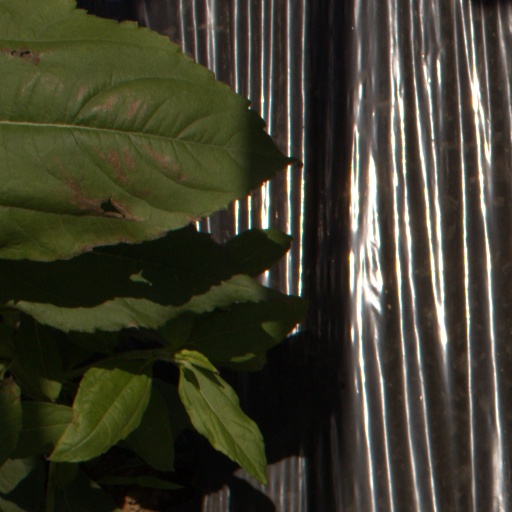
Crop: Jerusalem artichoke